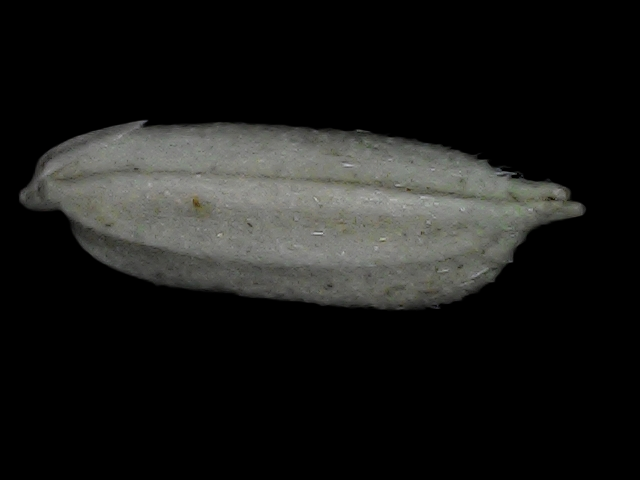
Rice variety: Bd79